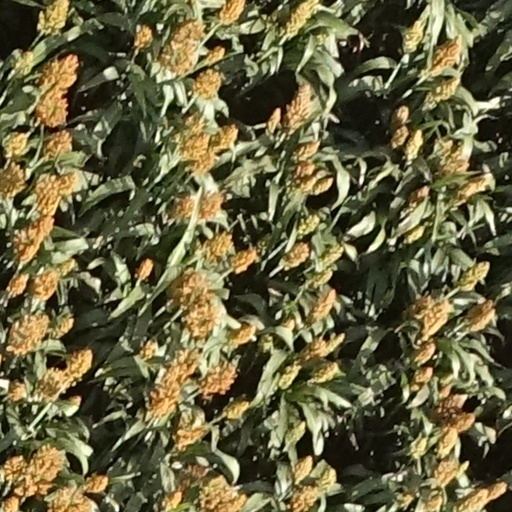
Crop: sorghum